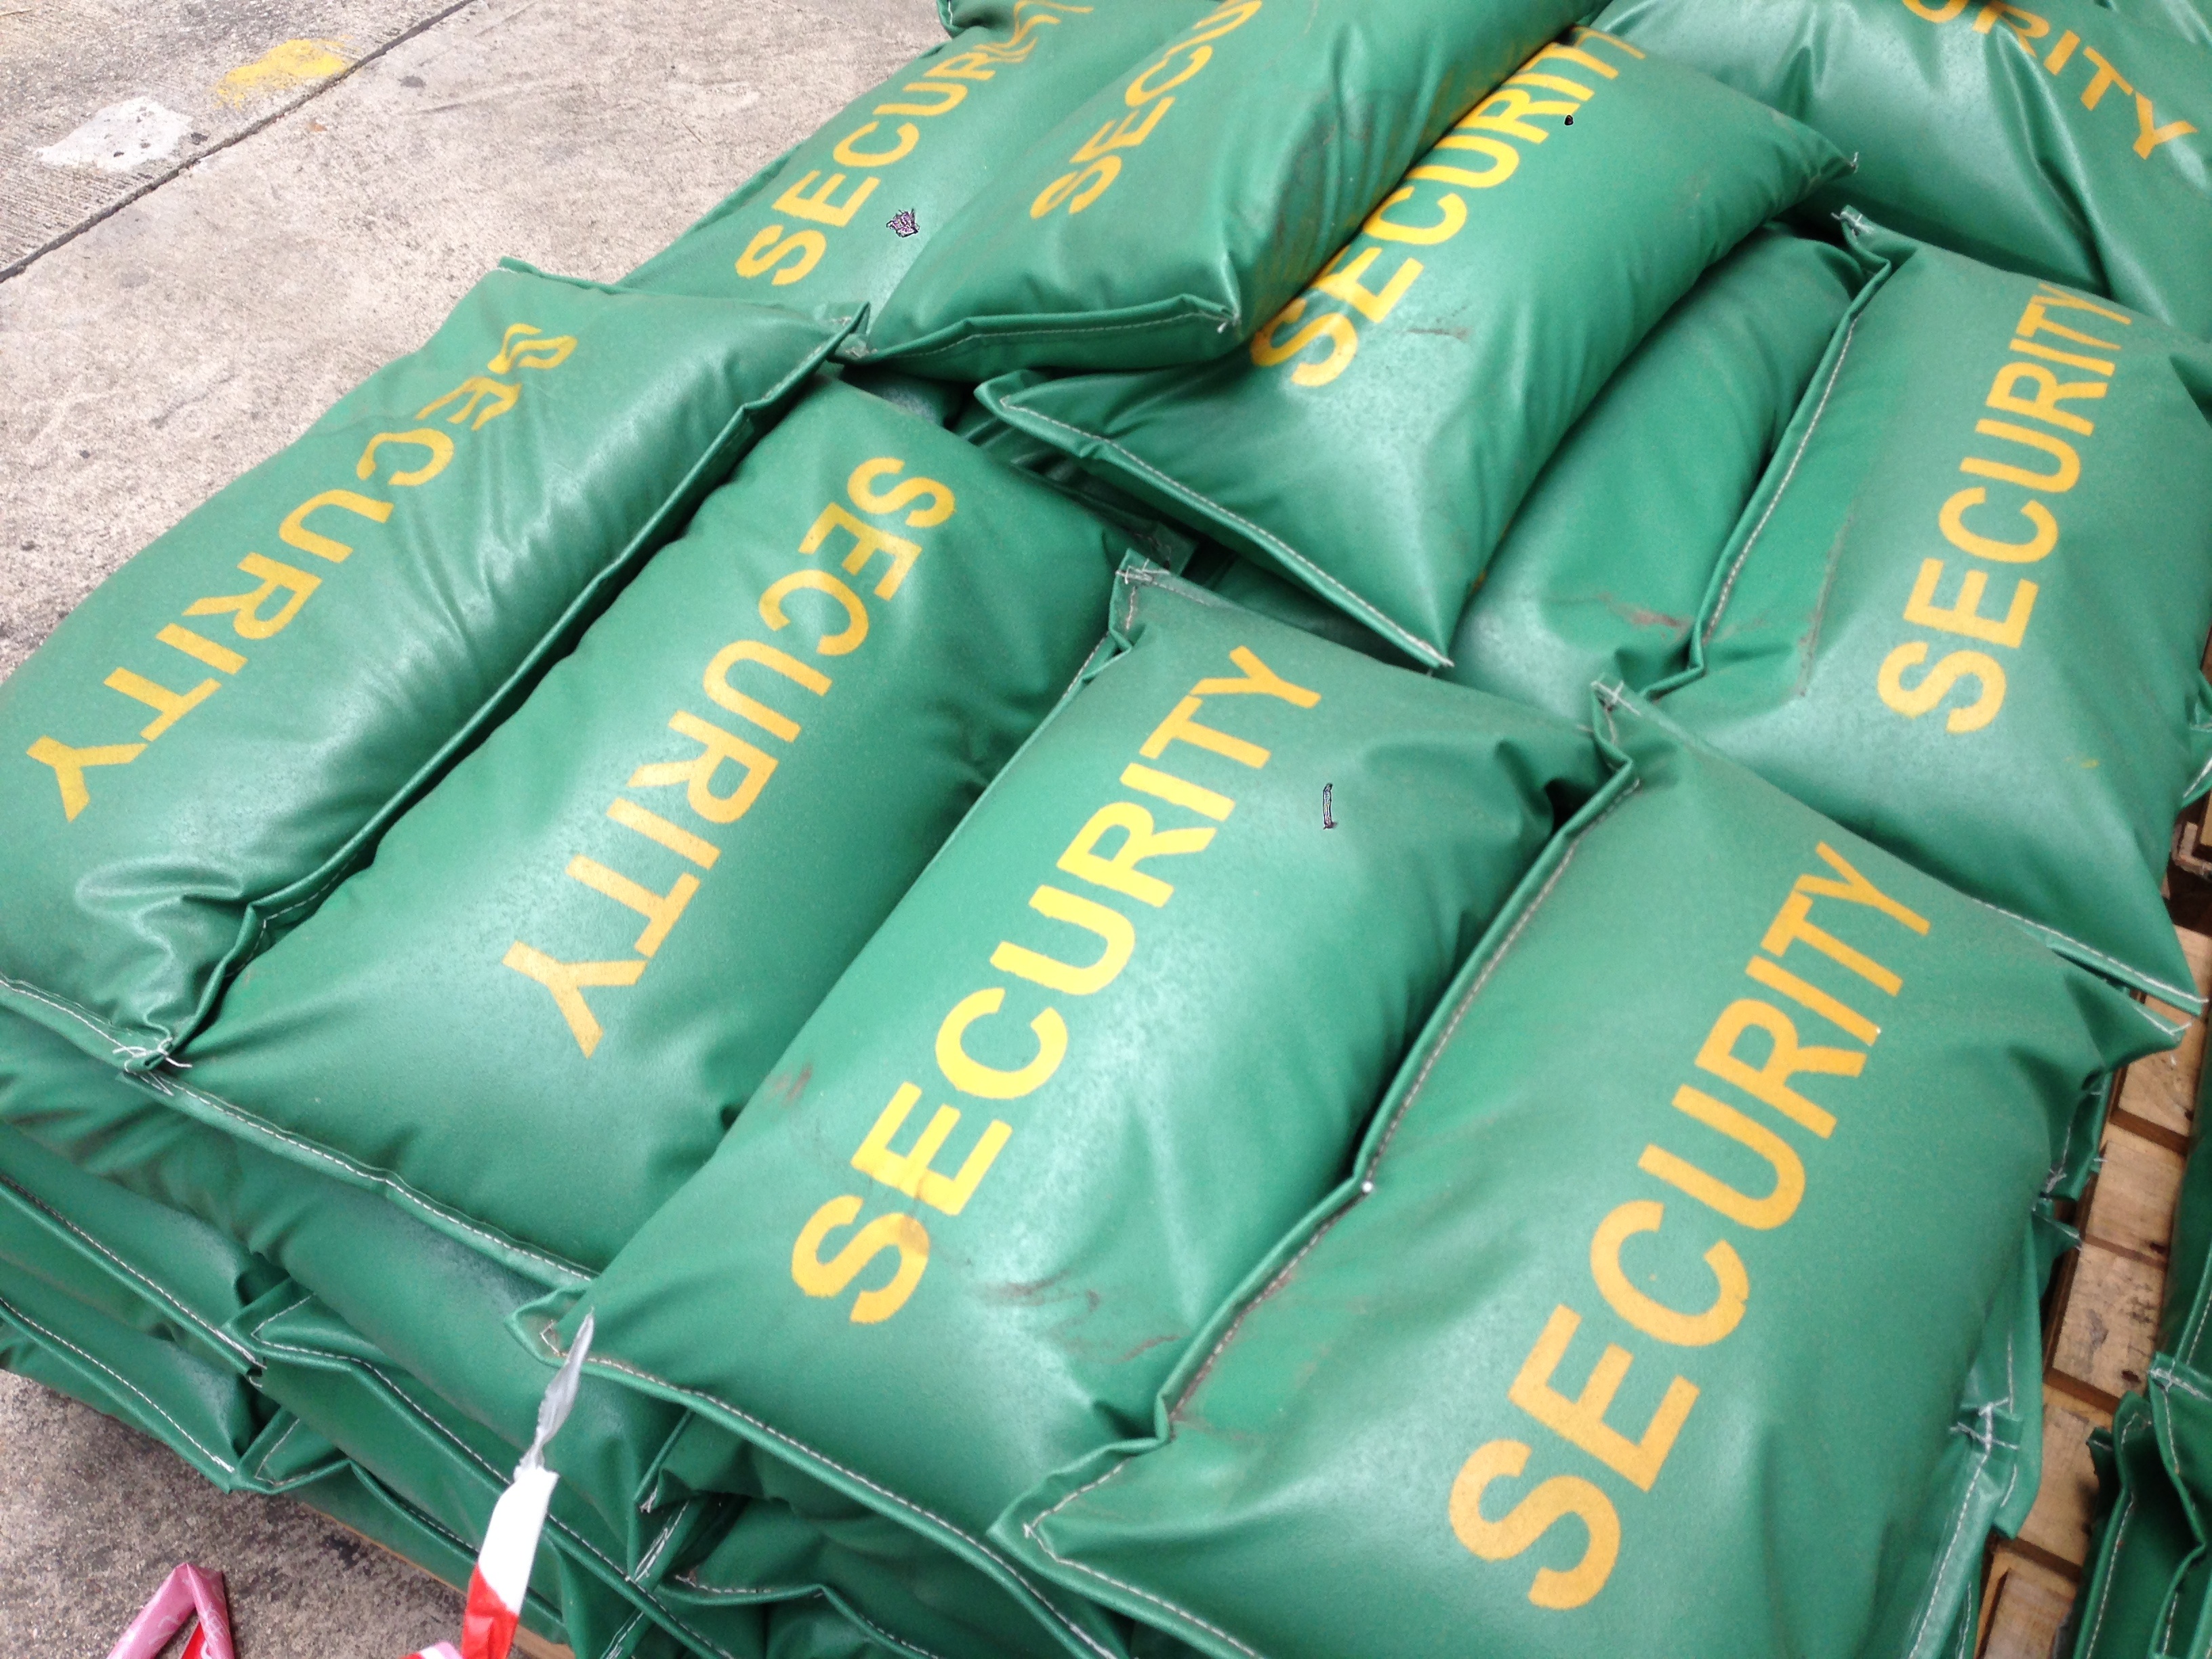
food, green, inflatable